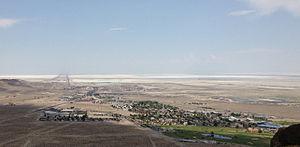
West Wendover est une ville du comté d'Elko dans l’état du Nevada.